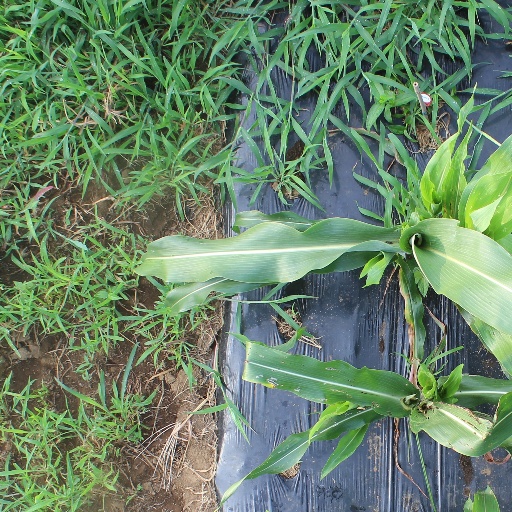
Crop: sorghum